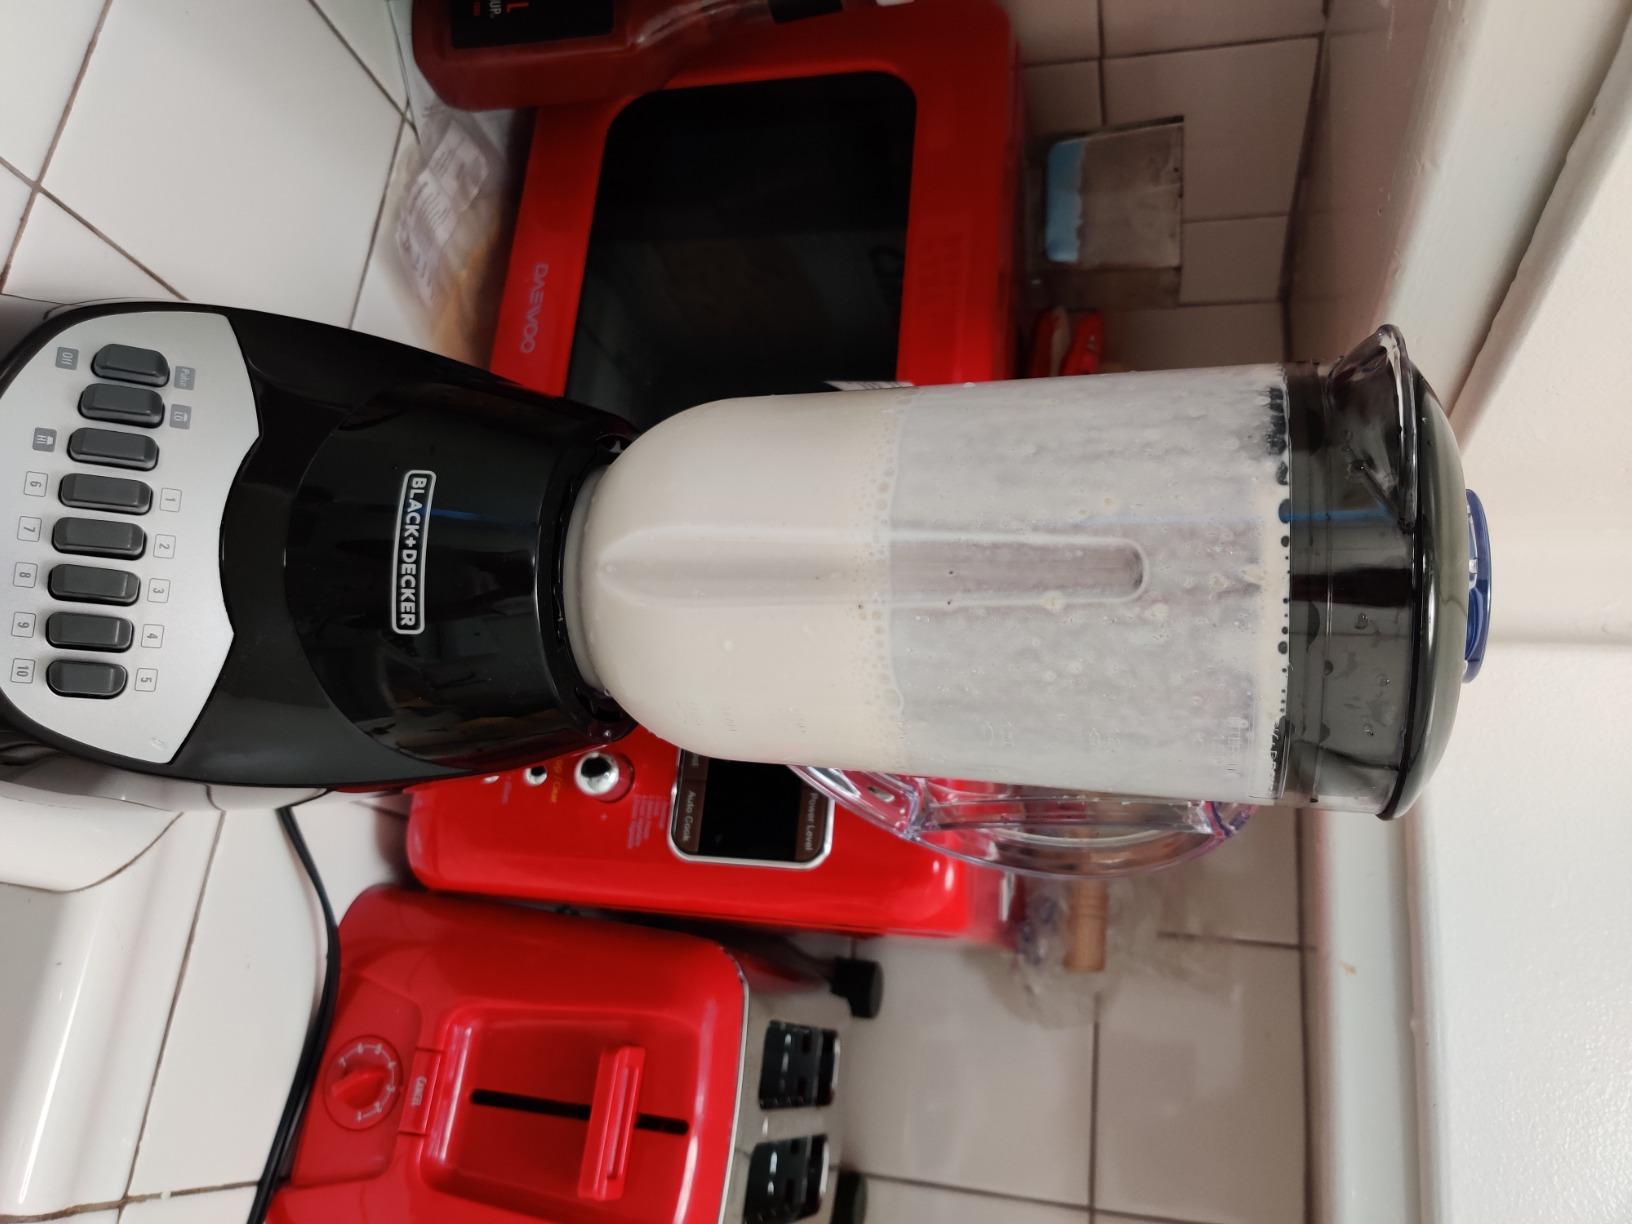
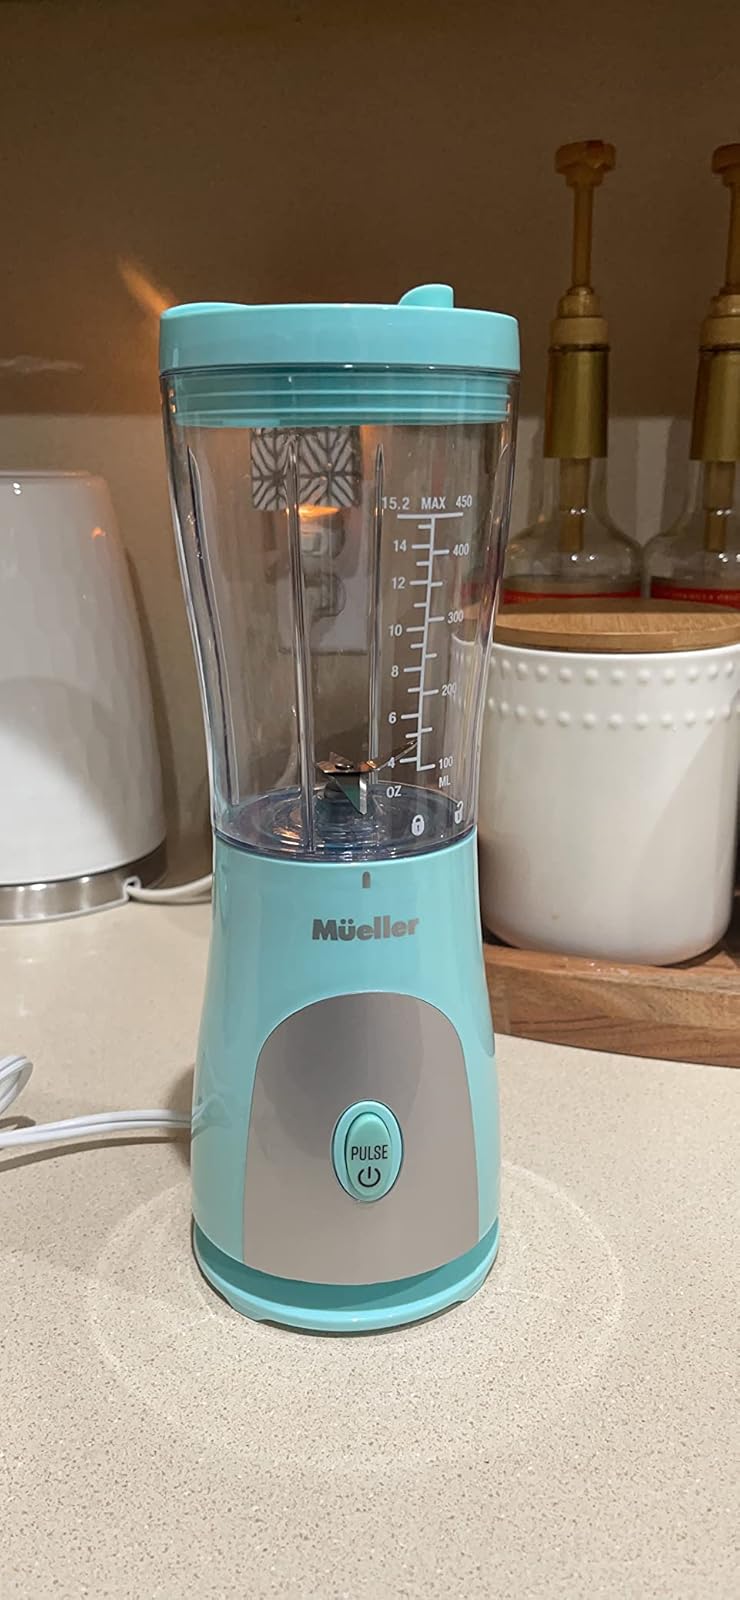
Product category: items_blender
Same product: no